Nguyễn dynasty

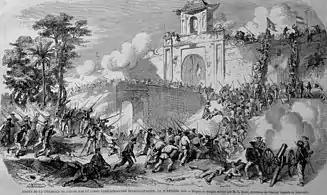
The Alliance (France-Spain) army capture of Citadel of Saigon in 1859.

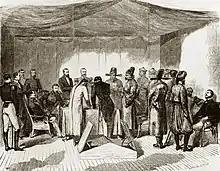
Treaty of Saigon (1862).

In September 1858, Napoleon III orchestrated a Franco-Spanish army bombardment and invaded Đà Nẵng to protest against the executions of two Spanish Dominican missionaries. Seven months later, they sailed to the south to attack Saigon and the rich Mekong Delta. The Alliance troops held Saigon for two years, while a rebellion of Lê loyalists led by Catholic bishop Pedro Tạ Văn Phụng, who proclaimed himself to be a Lê prince, broke out in the north and escalated. Alongside the pretext of avenging the death of the missionaries the French invasion was designed to prove to Europe that France wasn't a second-rate power, and 'civilize' the area. In February 1861, French reinforcement and 70 warships led by General Vassoigne arrived and overwhelmed the Vietnamese strongholds. Facing the Alliance invasion and internal rebellion, Tự Đức chose to cede three Southern provinces to France to deal with the coinciding rebellion.